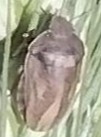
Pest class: occasional_pest